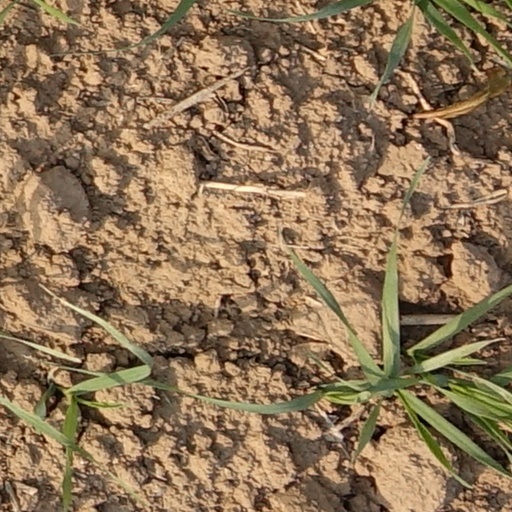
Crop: wheat